Railway gun

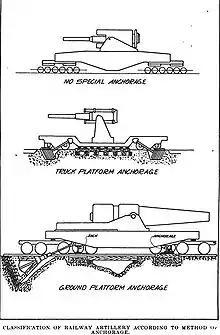

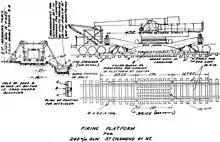

The combination of rolling and cradle-recoil methods absorbed both the horizontal and vertical components of the recoil force and needed no special preparations, but all other types required some method to transmit the vertical force to the ground. One way is to build a platform on either the ties or the ground with girders, beams, pads or floats. The horizontal component would be alleviated by either sliding recoil or rail clamps, guys or struts to secure the mount in place. The French Schneider and mounts and the British 9.2 inch guns and 12 inch howitzers used rail clamps or guys. The American gun and the French 240 mm Canon de Mle 1893/96 M used struts.